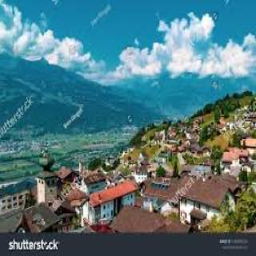
Triesenberg